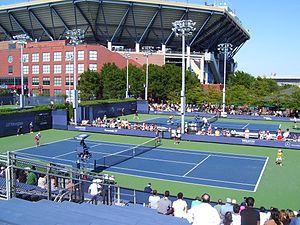
La Fédération de tennis des États-Unis est la fédération nationale américaine de tennis, membre de la Fédération internationale de tennis. Elle organise notamment le tournoi de l’US Open.